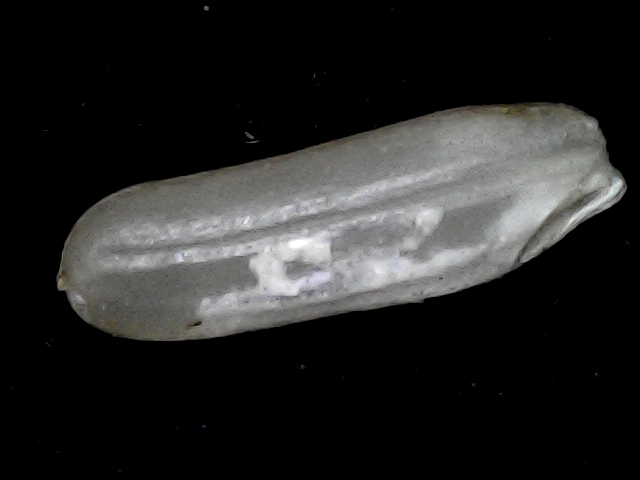
Rice variety: BD87